Sanjak of Çanad

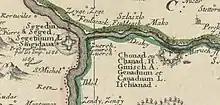
Çanad fortress, as an Ottoman outpost in 1700

The Sanjak of Çanad was a sanjak (district) of the Ottoman Empire located mostly in what is today northwestern Banat (northernmost Serbia, southernmost Hungary and northwesternmost Romania), centered at Cenad (in modern Romania). It existed from the middle of the 16th century, up to the beginning of the 18th century.